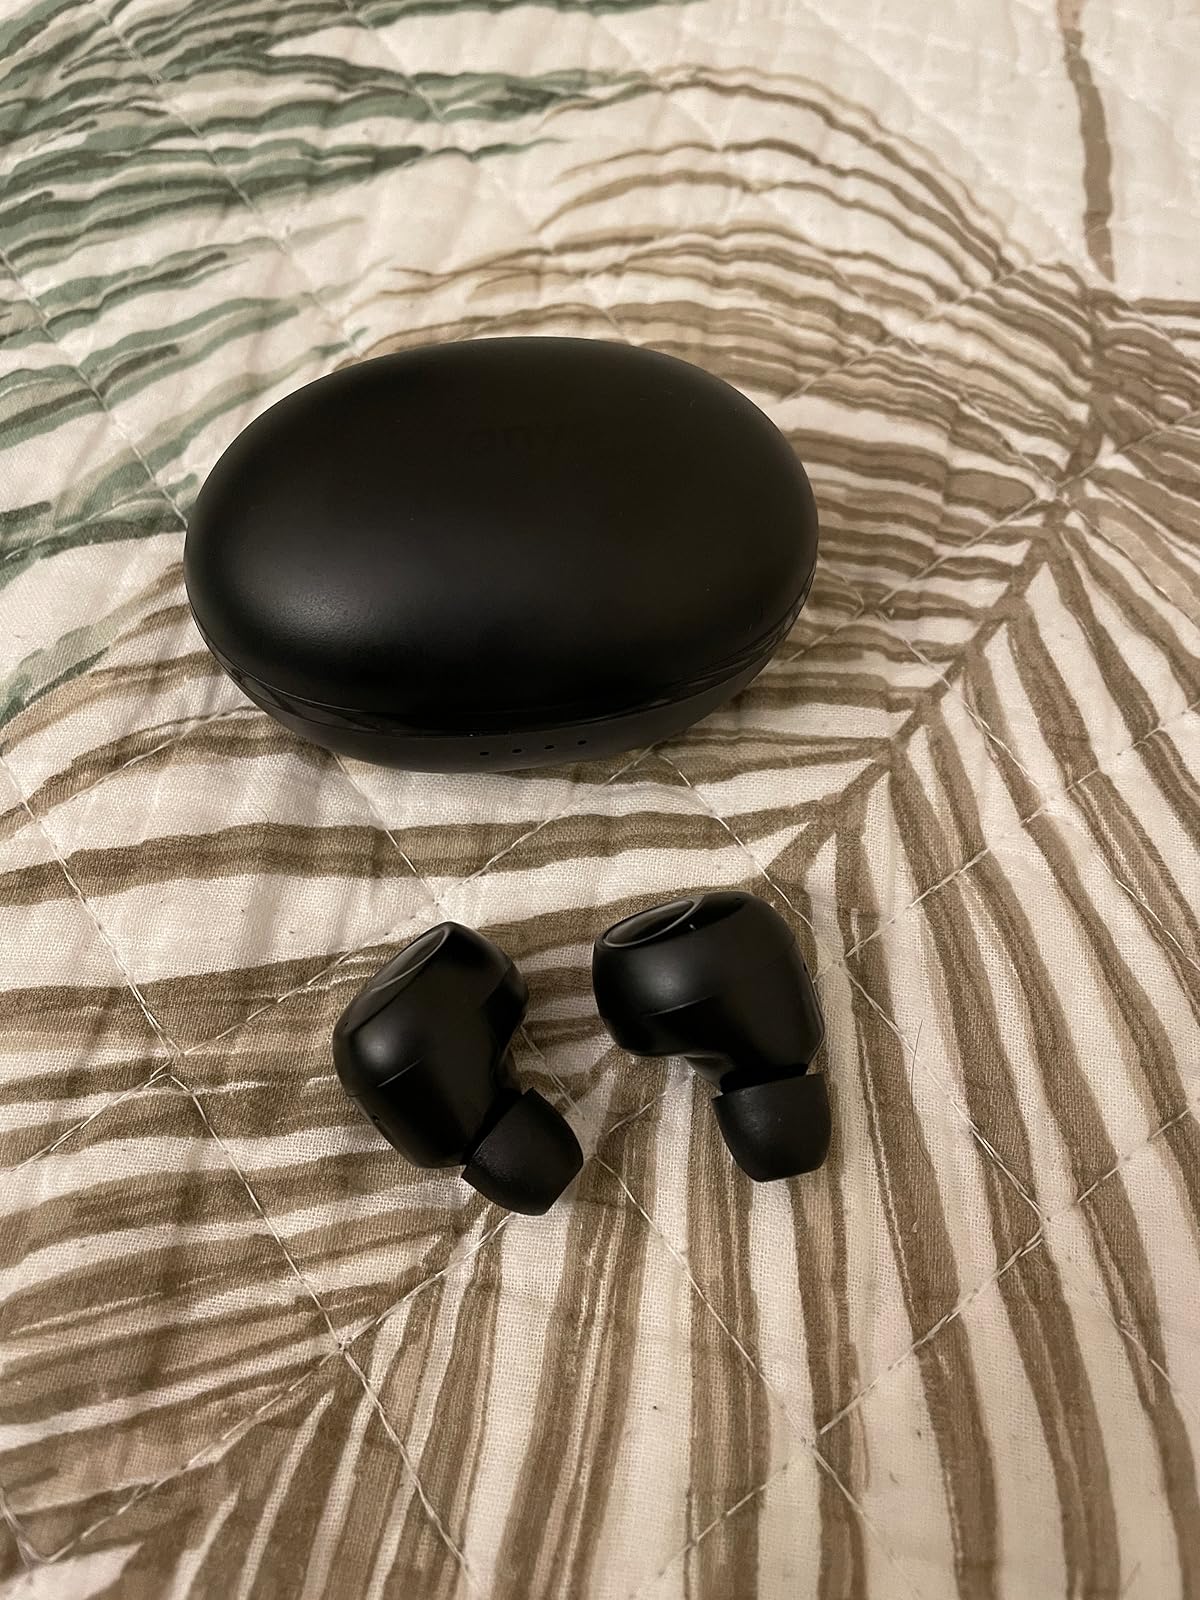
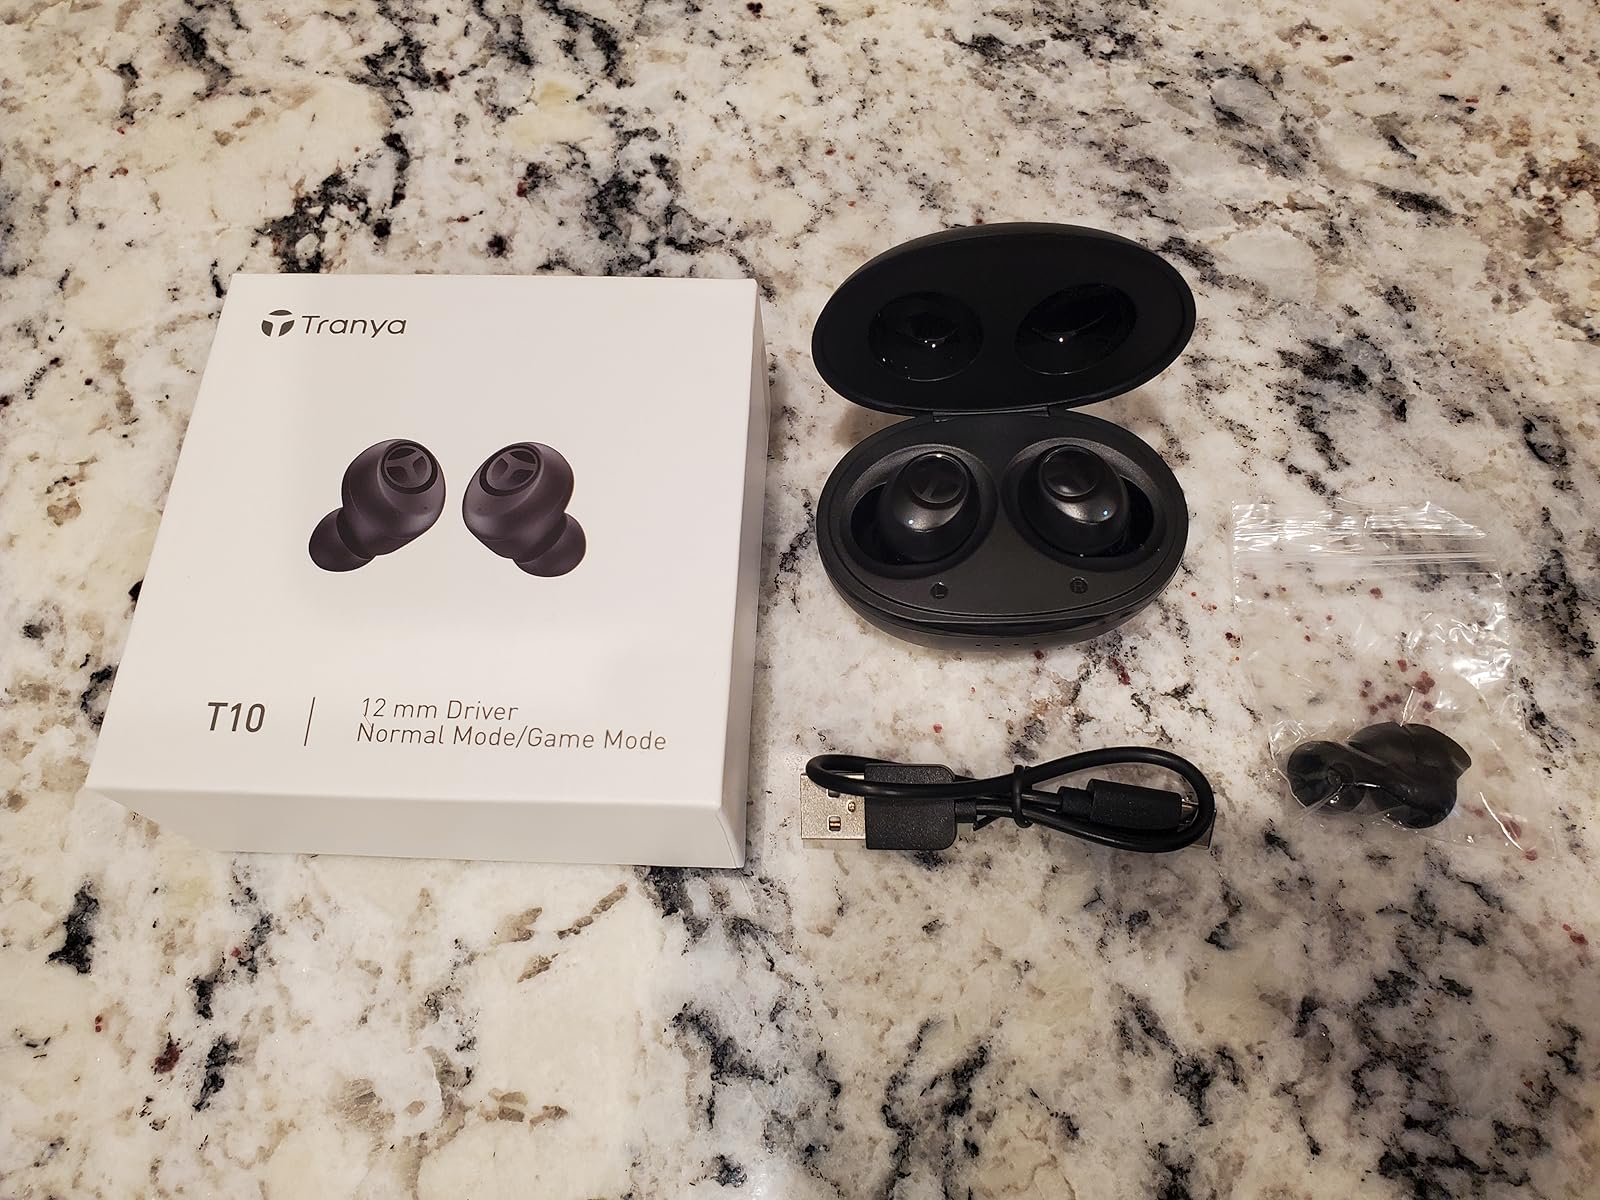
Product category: earbuds
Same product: yes